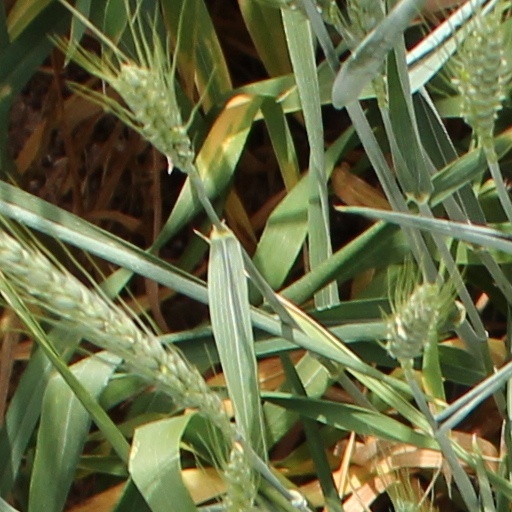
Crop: wheat